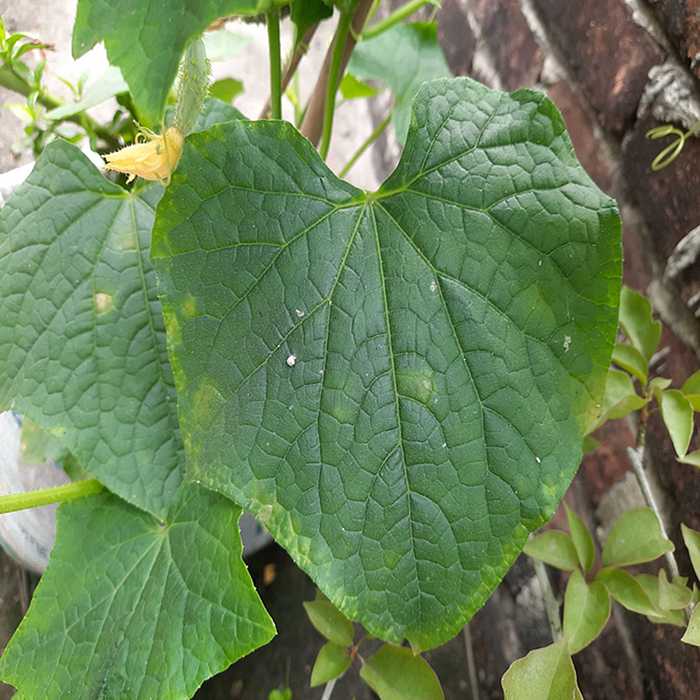
Plant: Cucumber
Label: Fresh leaf